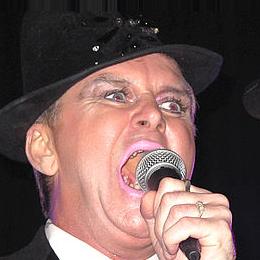
Age: 54